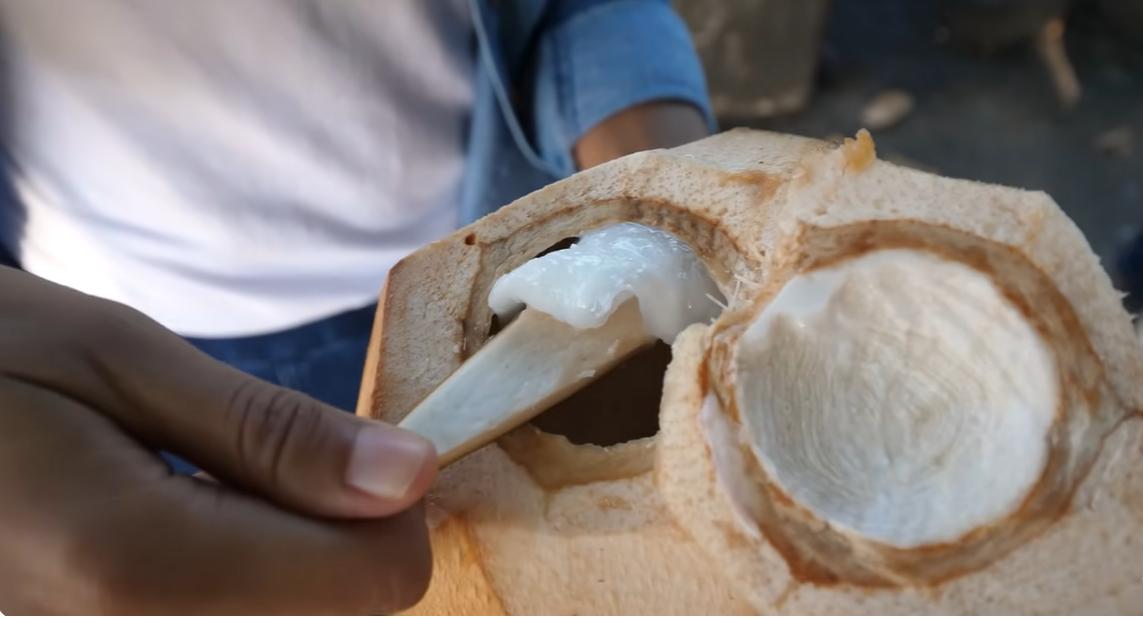
Mtu aliyevaa tisheti nyeupe, shati la samawati, suruali la samawati, mkonononi ameshika dafu lililochongwa na kukata kwa juu anaonekana anakula dafu.